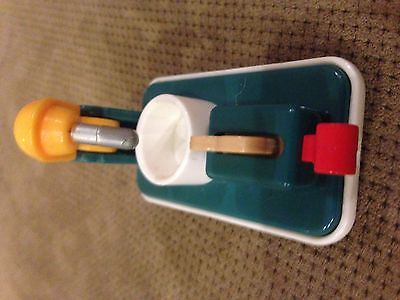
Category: toaster